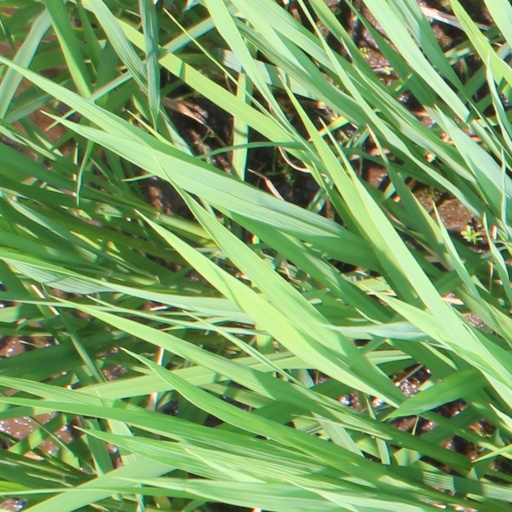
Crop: rice